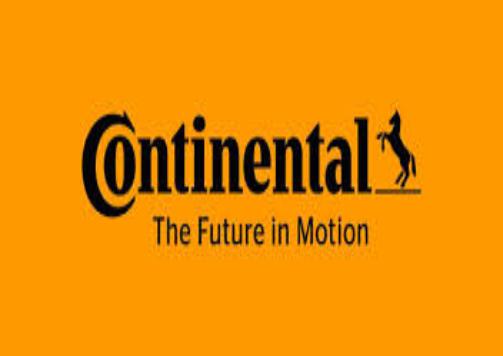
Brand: Continental
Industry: Transportation